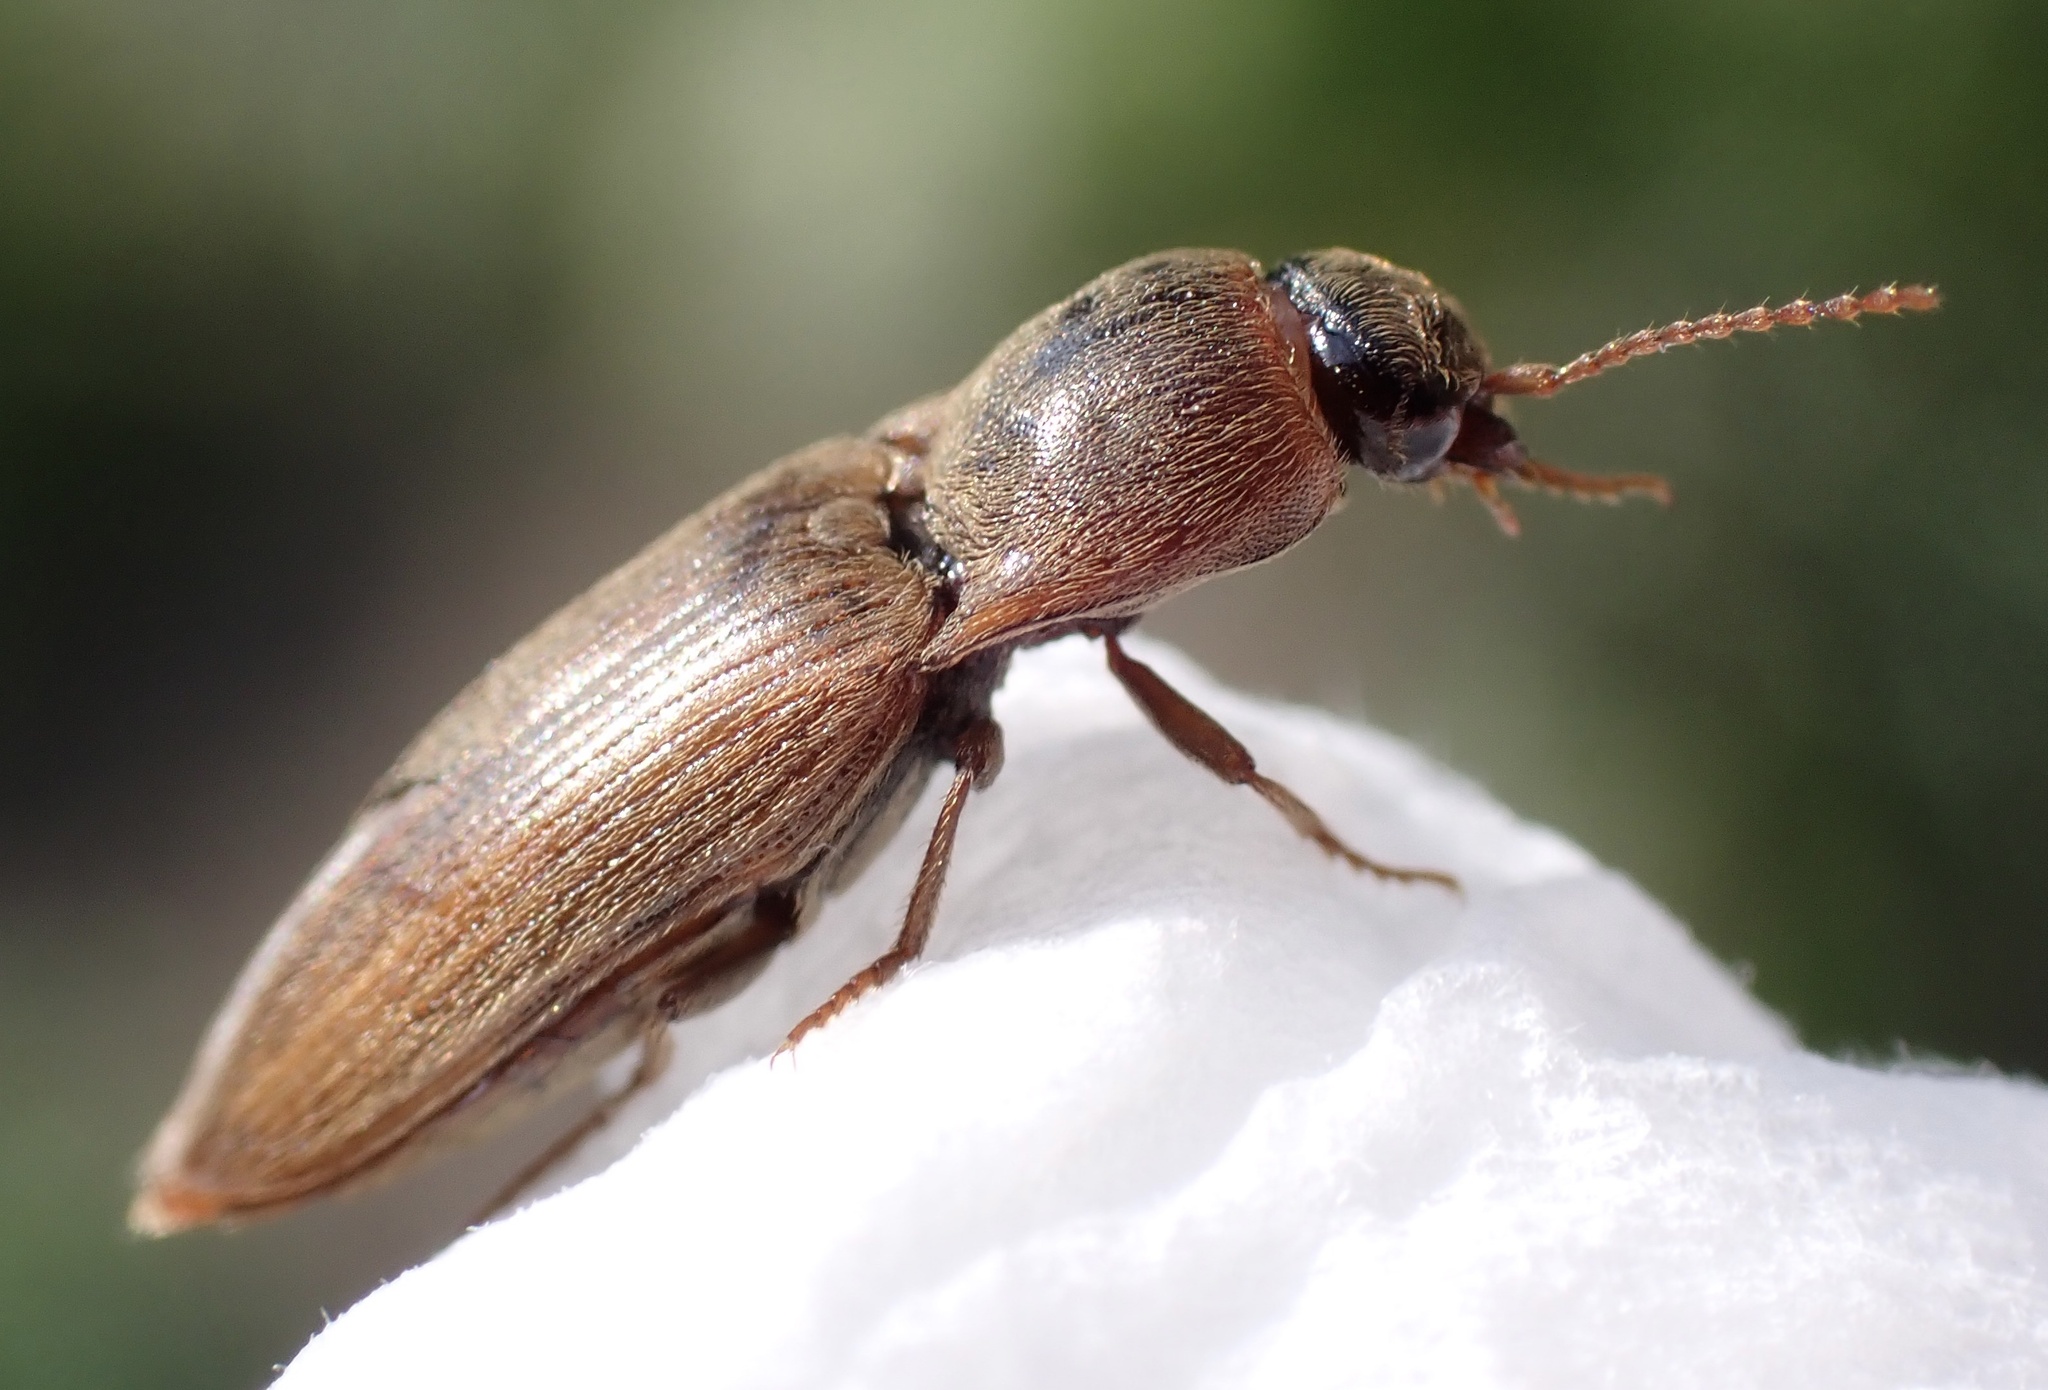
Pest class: clickbeetles_wireworms